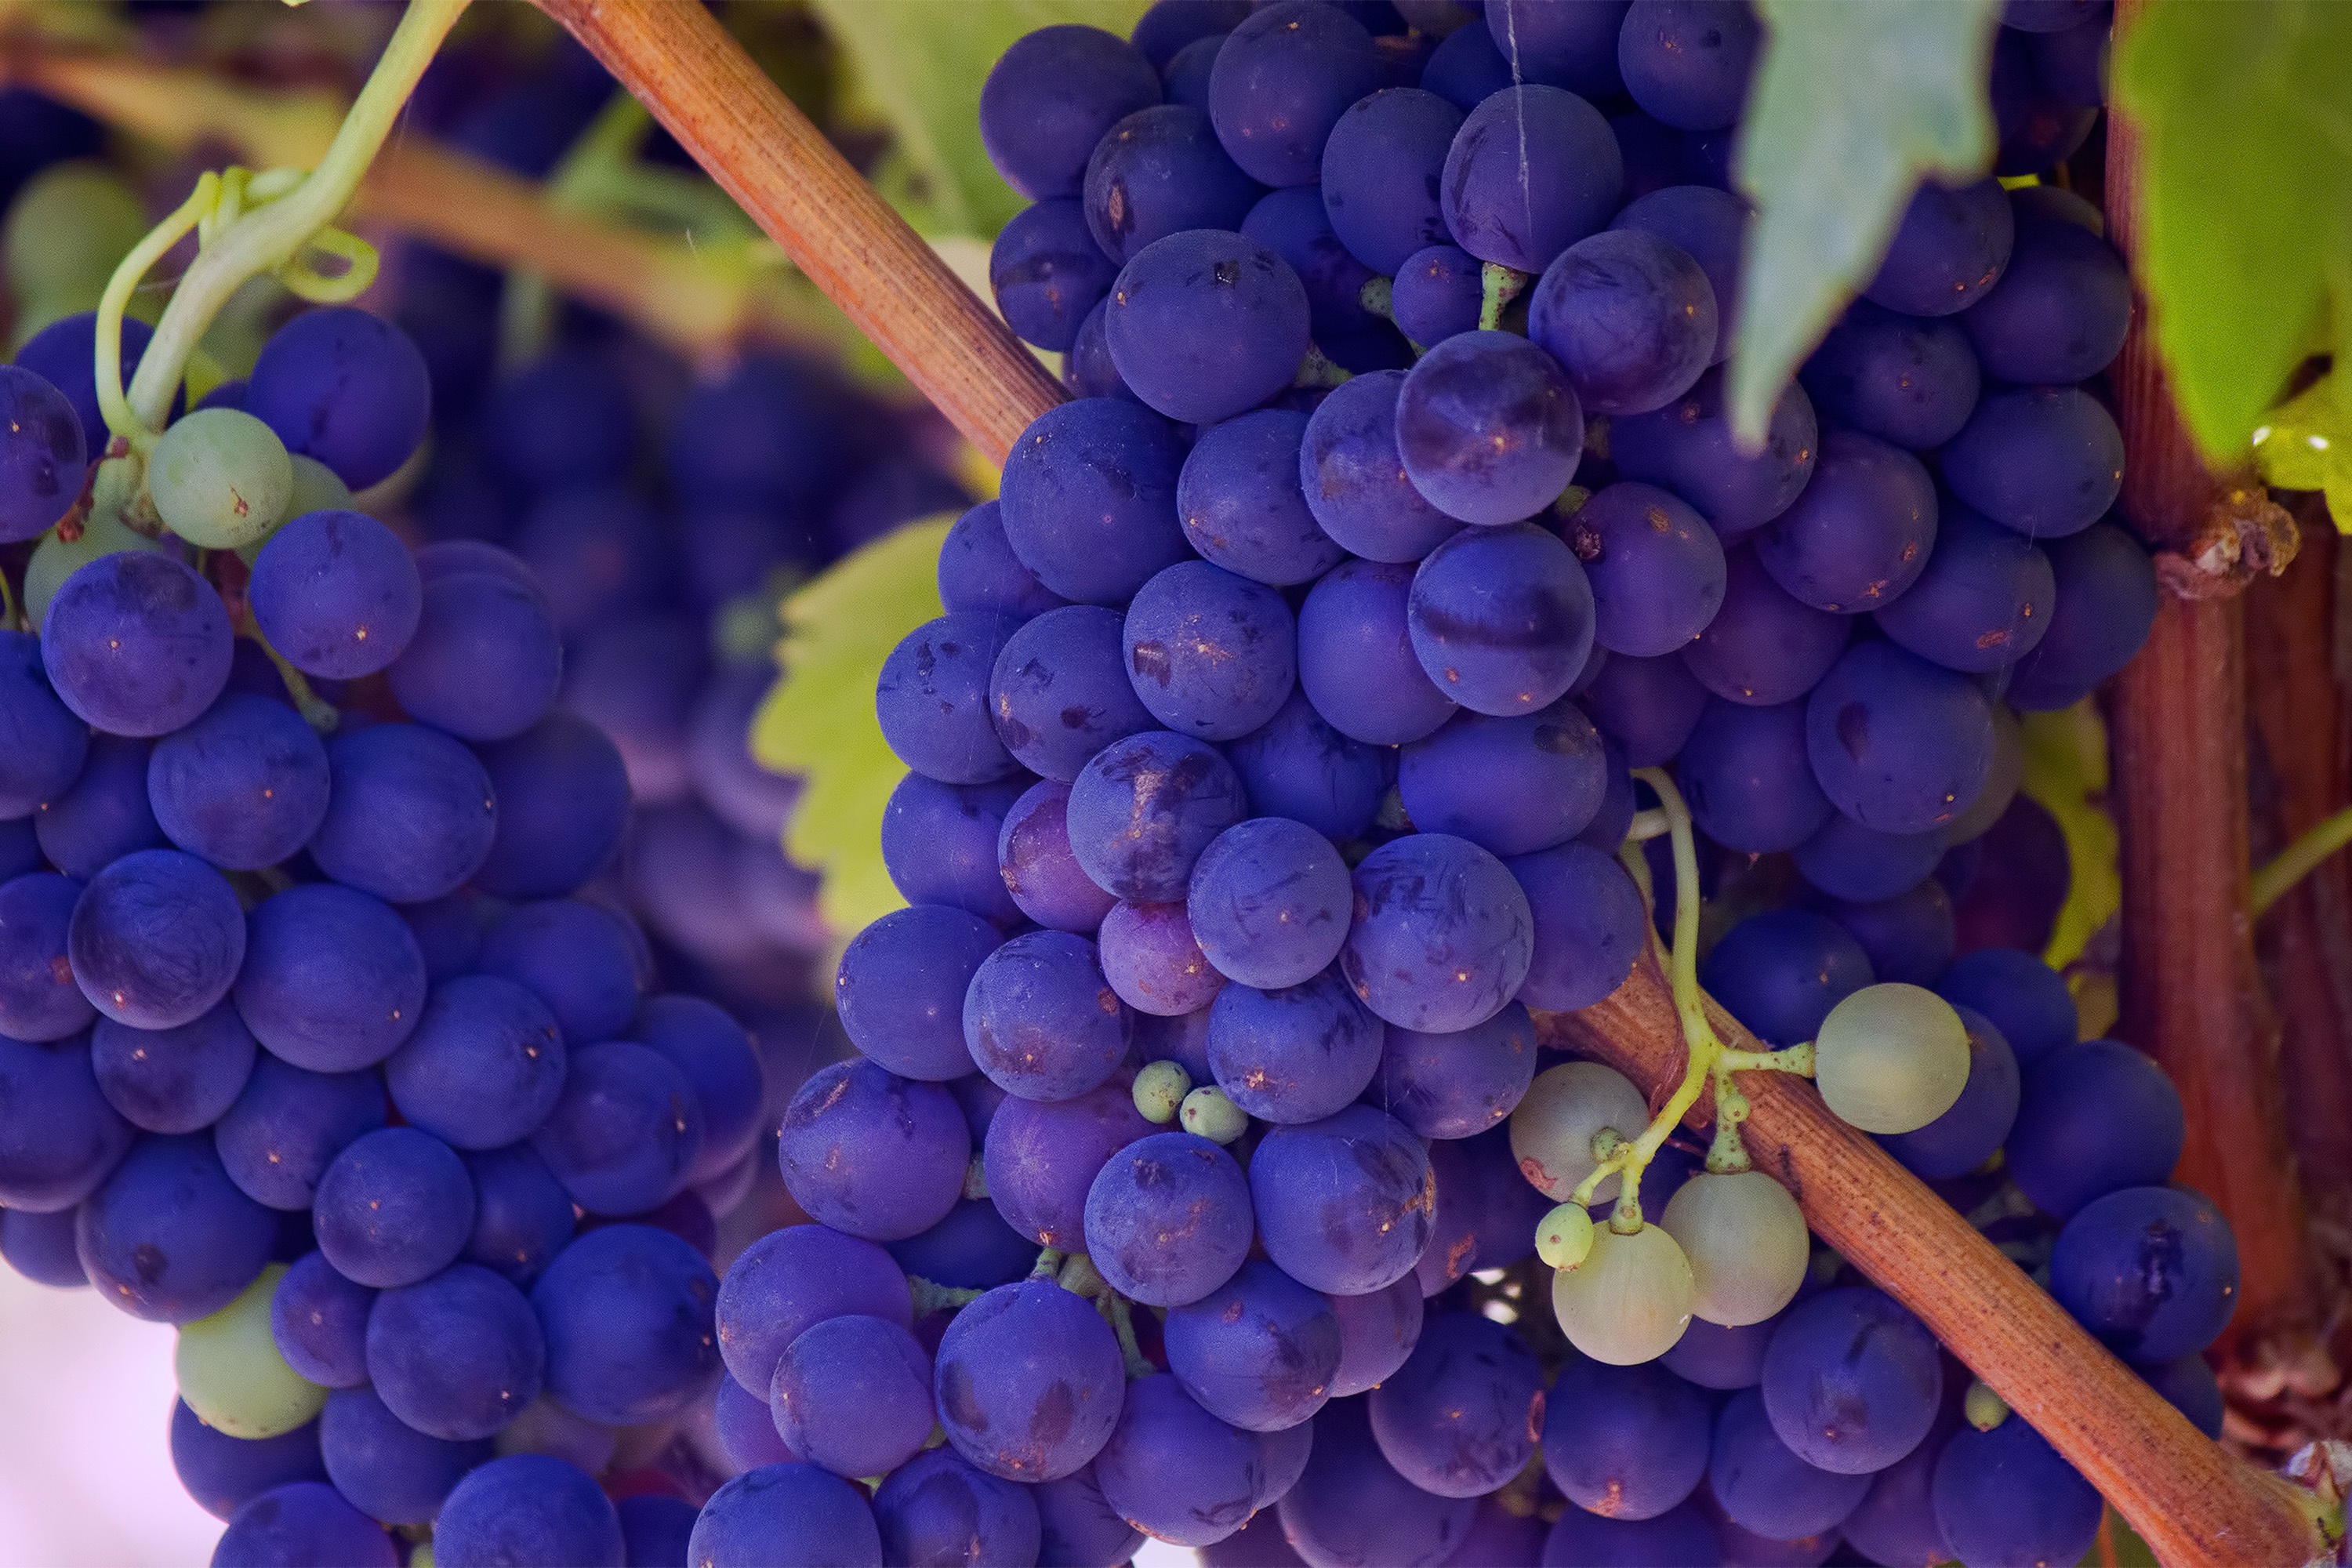
food, grape, seedless fruit, grape leaves, grapevine family, fruit, blue, plant, Davidson's Plum, vitis, zante currant, flower, flowering plant, produce, blueberry, berry, vineyard